Rumen Radev

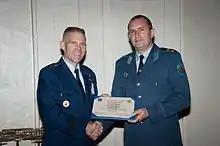
Induction of Rumen Radev into the International Honor Roll, 3 December 2014

In February 2017, Radev condemned and called for an end to the EU sanctions against Russia, while at the same time describing the Annexation of Crimea by the Russian Federation as a "violation of international law". In April 2022, Radev broke ranks with the Petkov Government, declaring that he is fully opposed to Bulgaria providing weapons to Ukraine in relation to Russia's invasion of the latter, characterizing it as a step towards the direct involvement of Bulgaria in the conflict and seeing it as contrary to the pursuit of a peaceful solution. On 23 September 2022, Radev came out with what has been described as "his strongest statement yet on the Russian-Ukrainian conflict", calling the Russian organised referendums "unacceptable" and denouncing the use of "'the nuclear card'" by the Russian leadership.